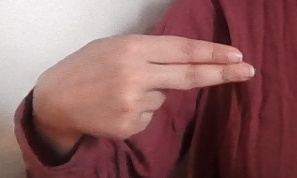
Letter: ain